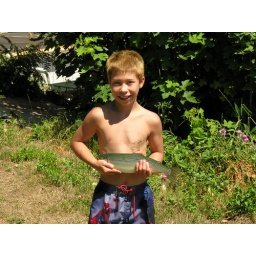
Sean caught this fish by himself in the raft. He says it was a bare hook.